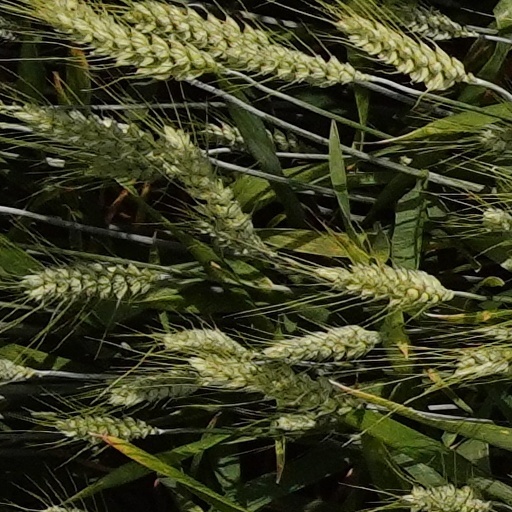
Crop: wheat